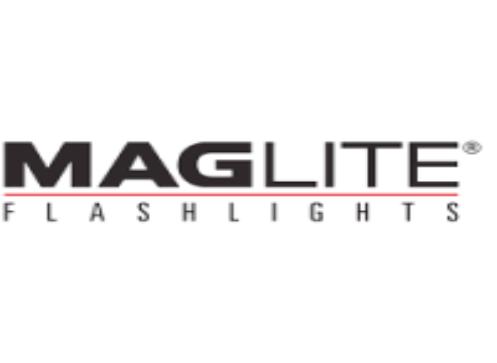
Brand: maglite
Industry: Necessities